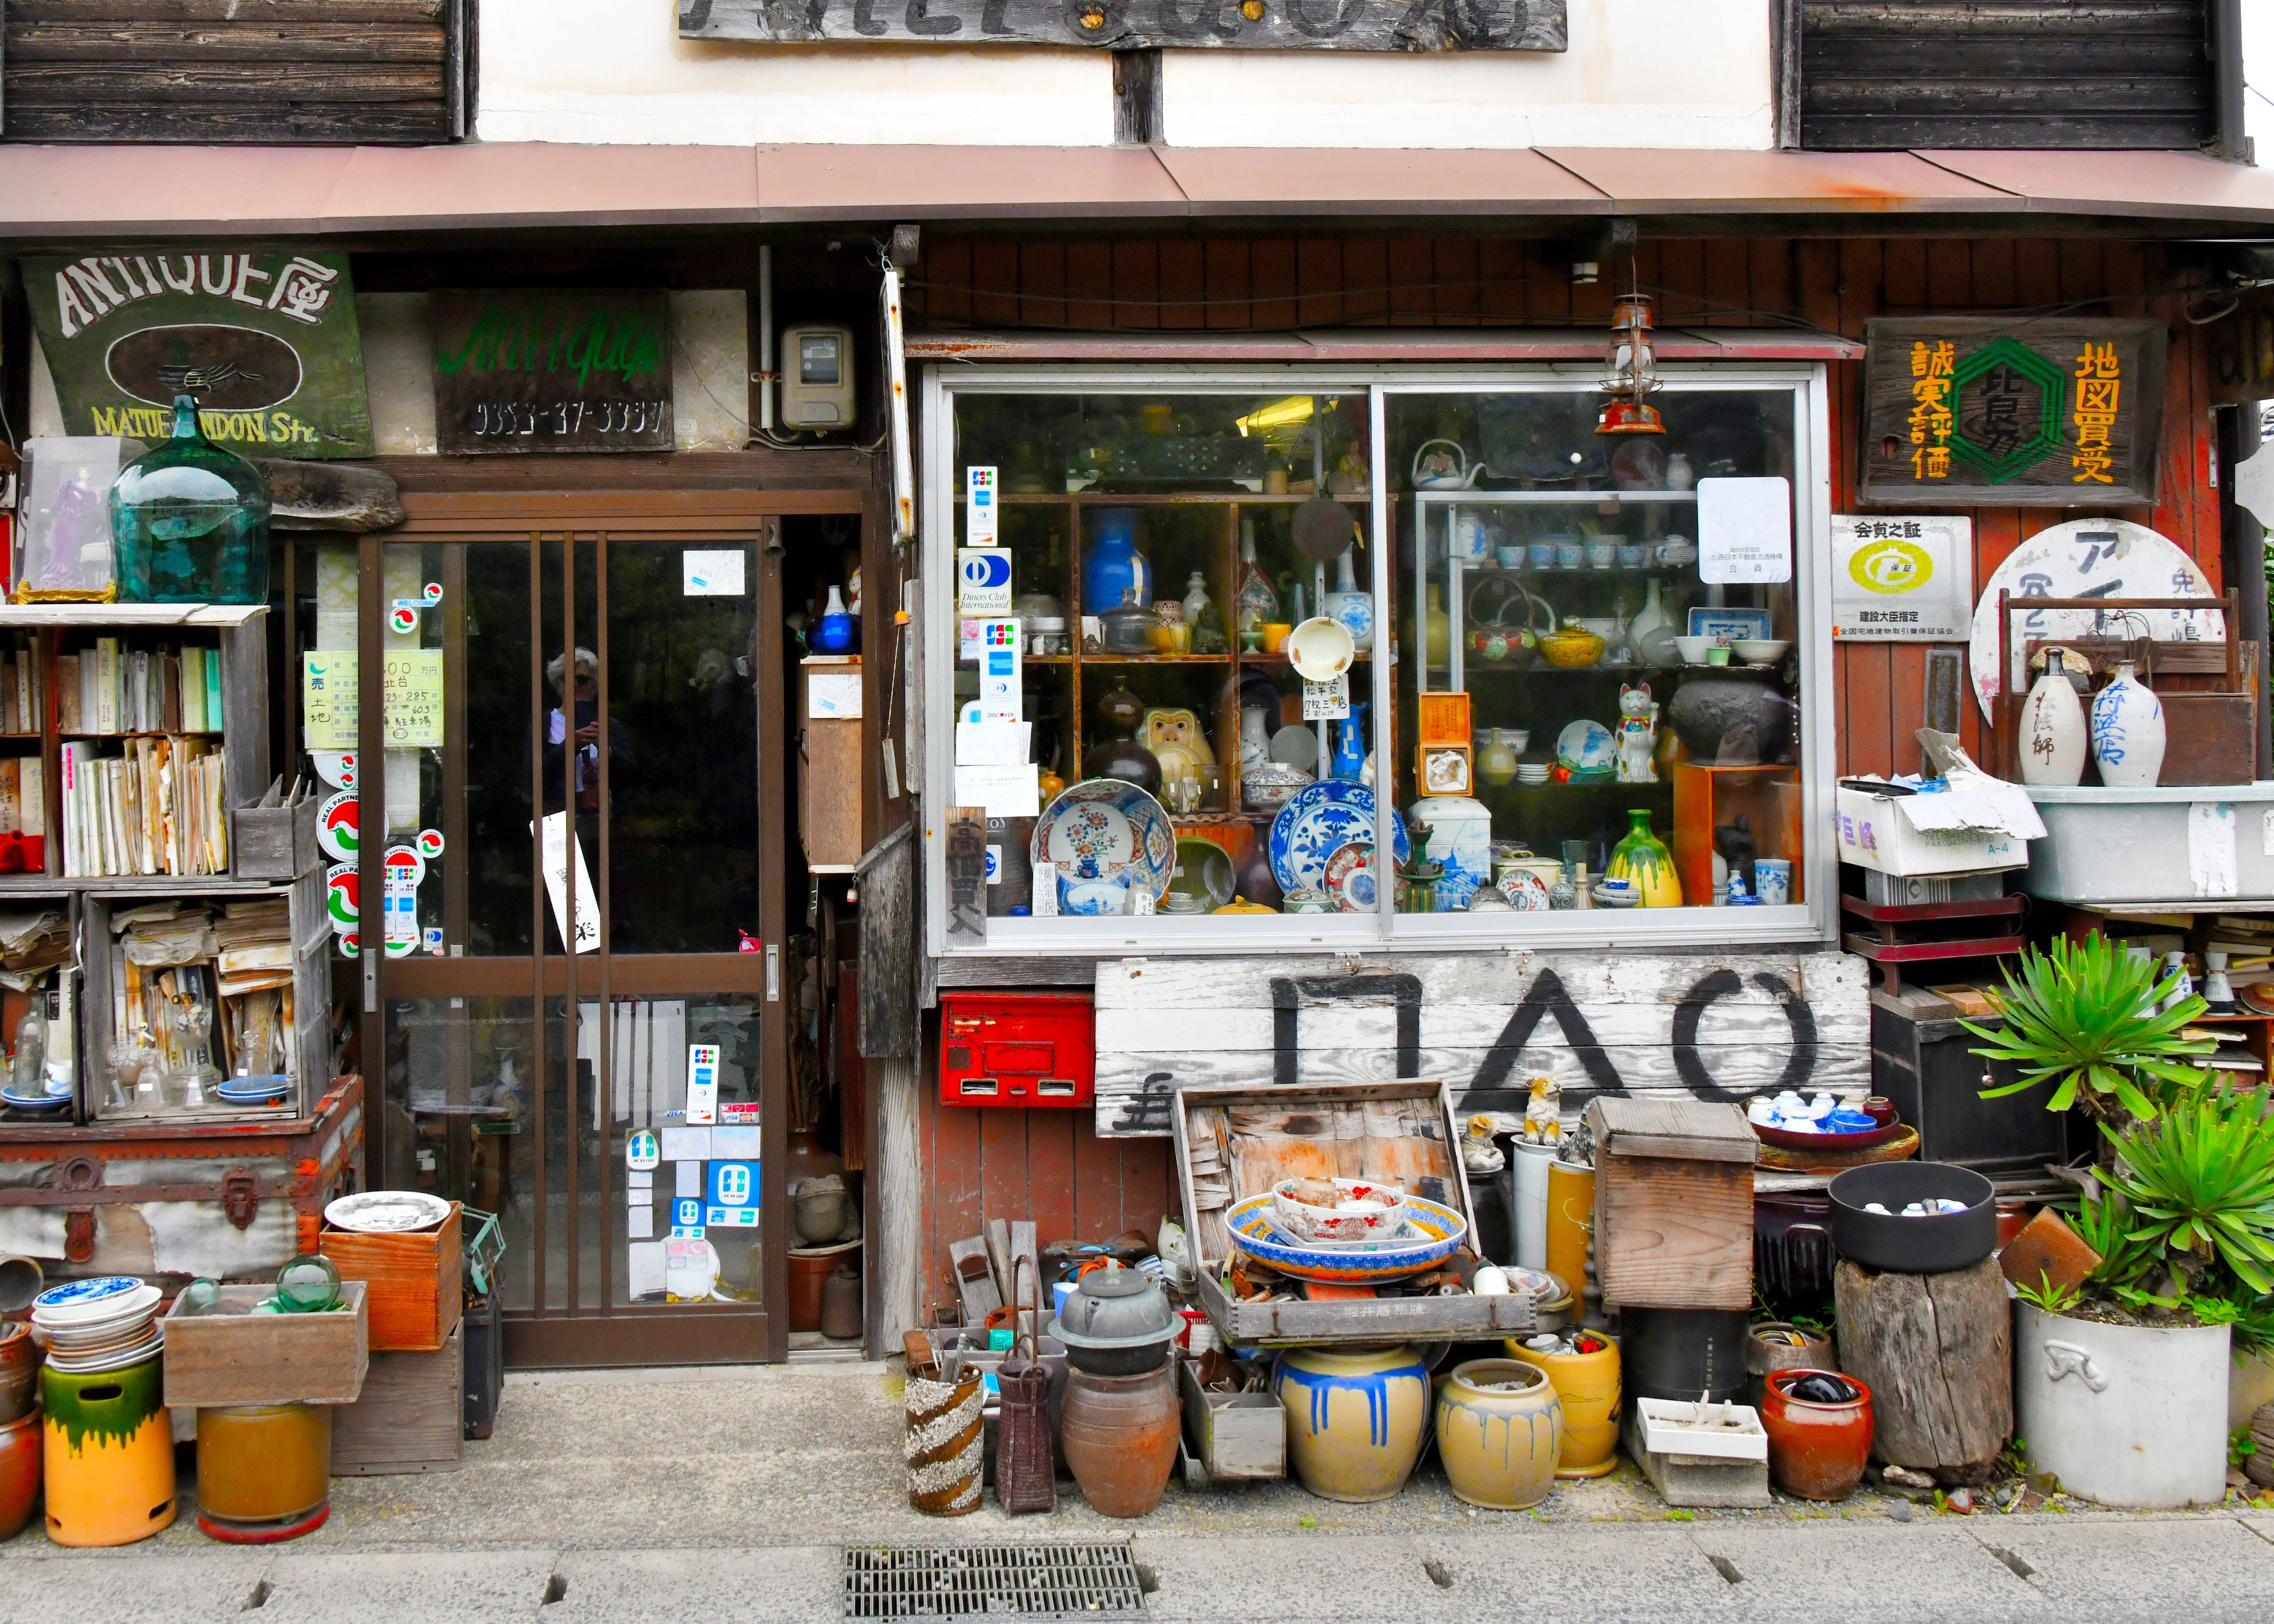
Antique Shop Front View
The photo shows the front of a small store with a glass door. Many different items are displayed inside the store and on the sidewalk in front. There is a plant in a pot on the ground. In the top, There is an electricity meter and a lamp.
This is a straight-on shot taken at eye level. The setting is the exterior of a store. The atmosphere feels interesting and full of unique finds. The colors are varied , with browns, greens, blues, and reds. The lighting is natural daylight.
Labels: Shelf, Cookware, Pot, Person, Cup, Plant, Plate, Potted Plant, Lamp, Shop, Desk, Furniture, Table, Box, Jar, Deli, Pottery, Kiosk, Clothing, Hat, Planter, Vase, Indoors, Restaurant, Door, Side Walk, Sidewalk, Store, Electricity Meter
Camera: NIKON CORPORATION NIKON D850
Lens: 28-300mm f/3.5-5.6, AF-S Nikkor 28-300mm f/3.5-5.6G ED VR
Aperture: F11
Exposure: 1/800 sec
ISO: 1000
Focal length: 28.0 mm